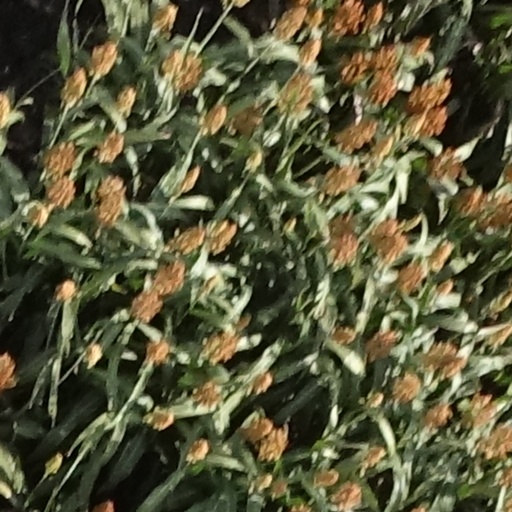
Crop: sorghum